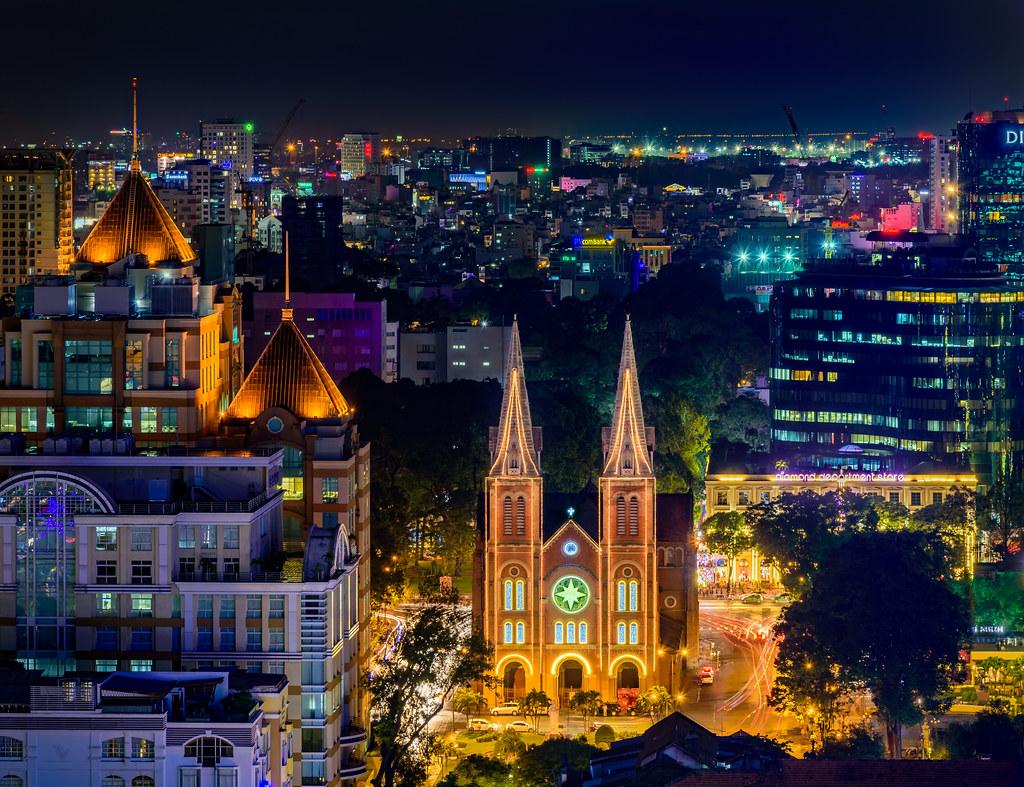
đây là khung cảnh của một thành phố nhìn từ trên cao